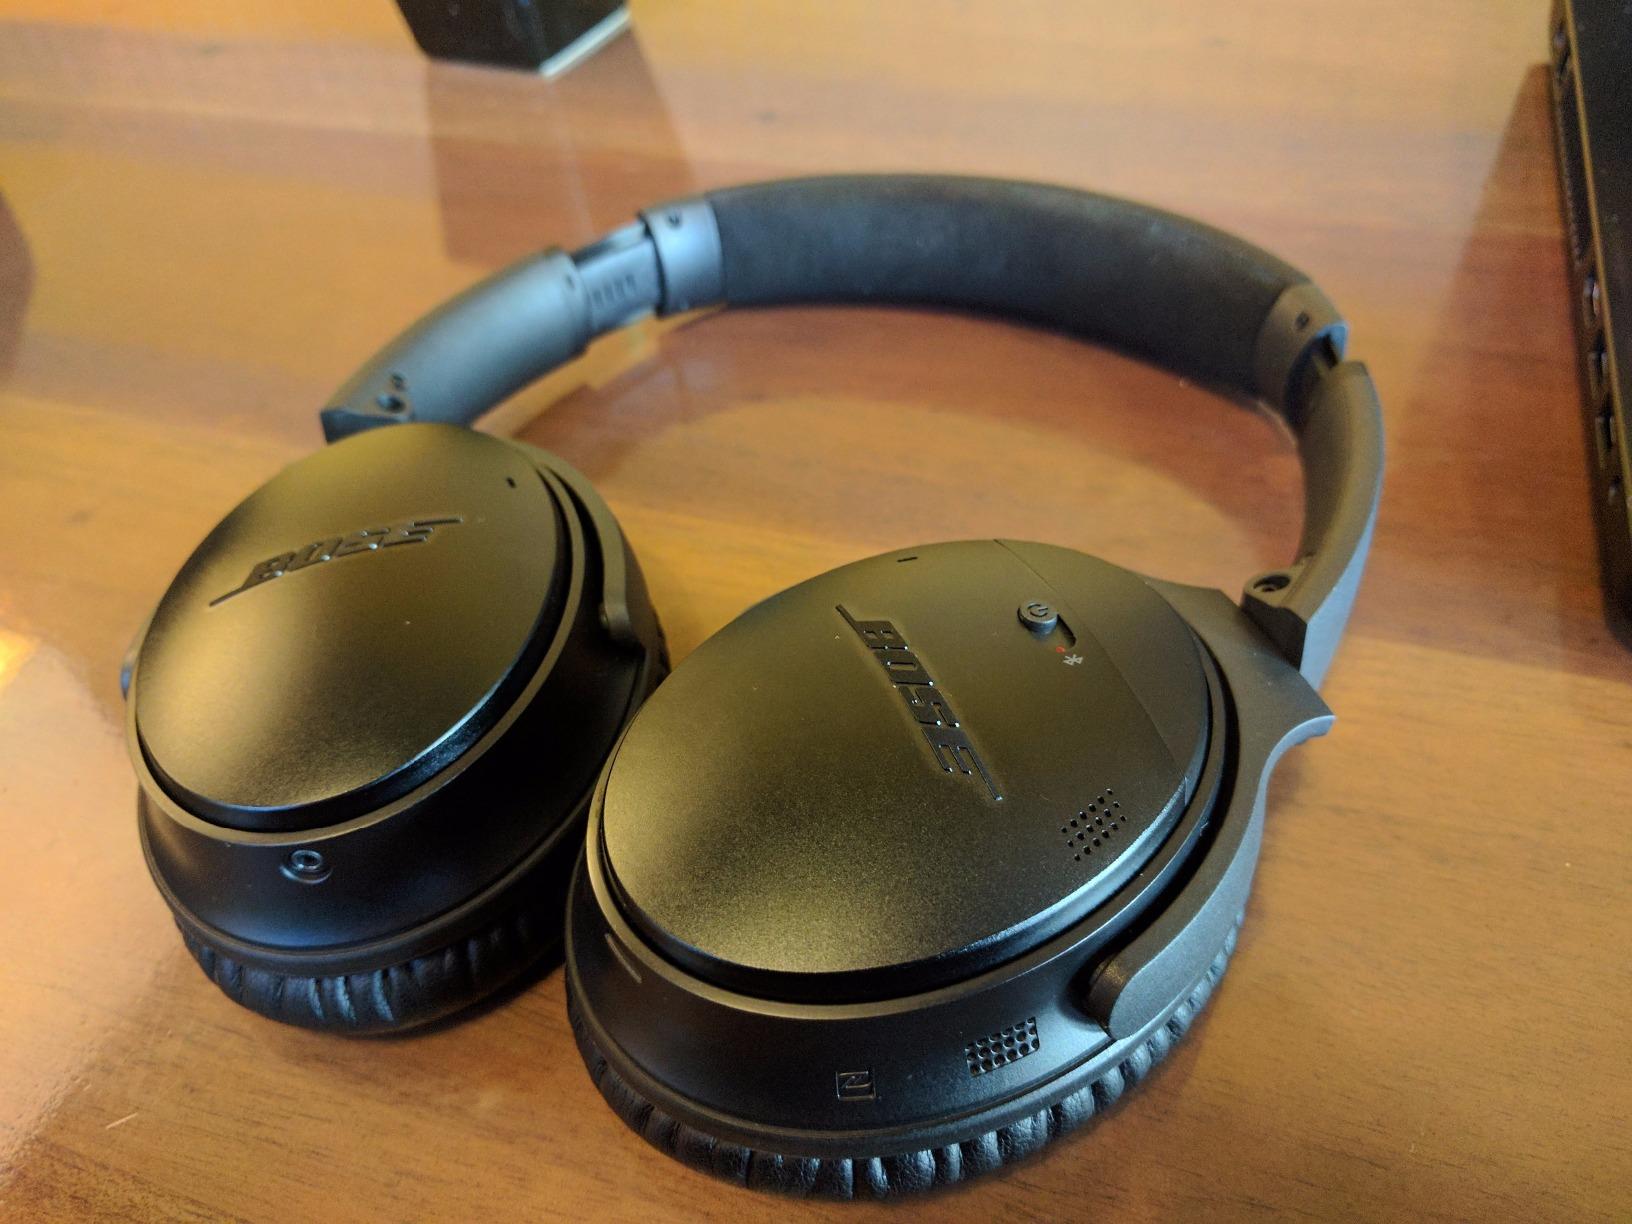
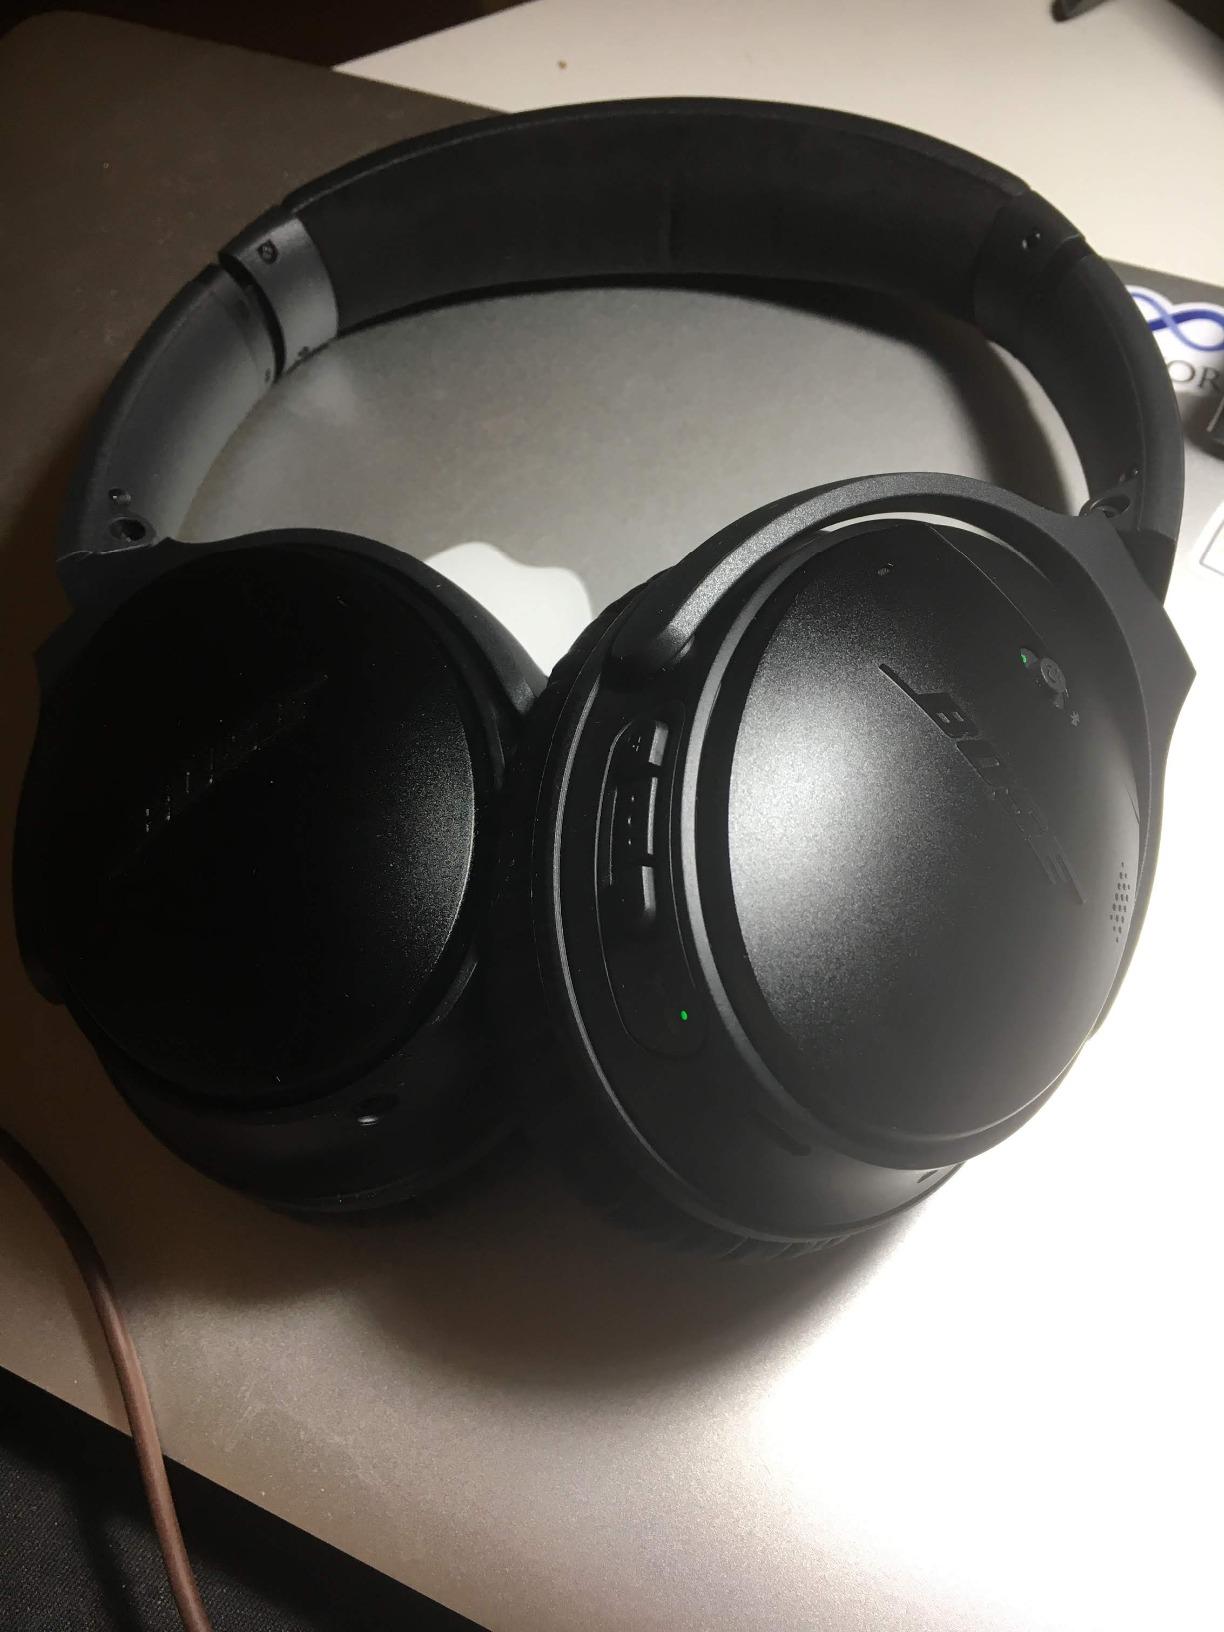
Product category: headphones
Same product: yes